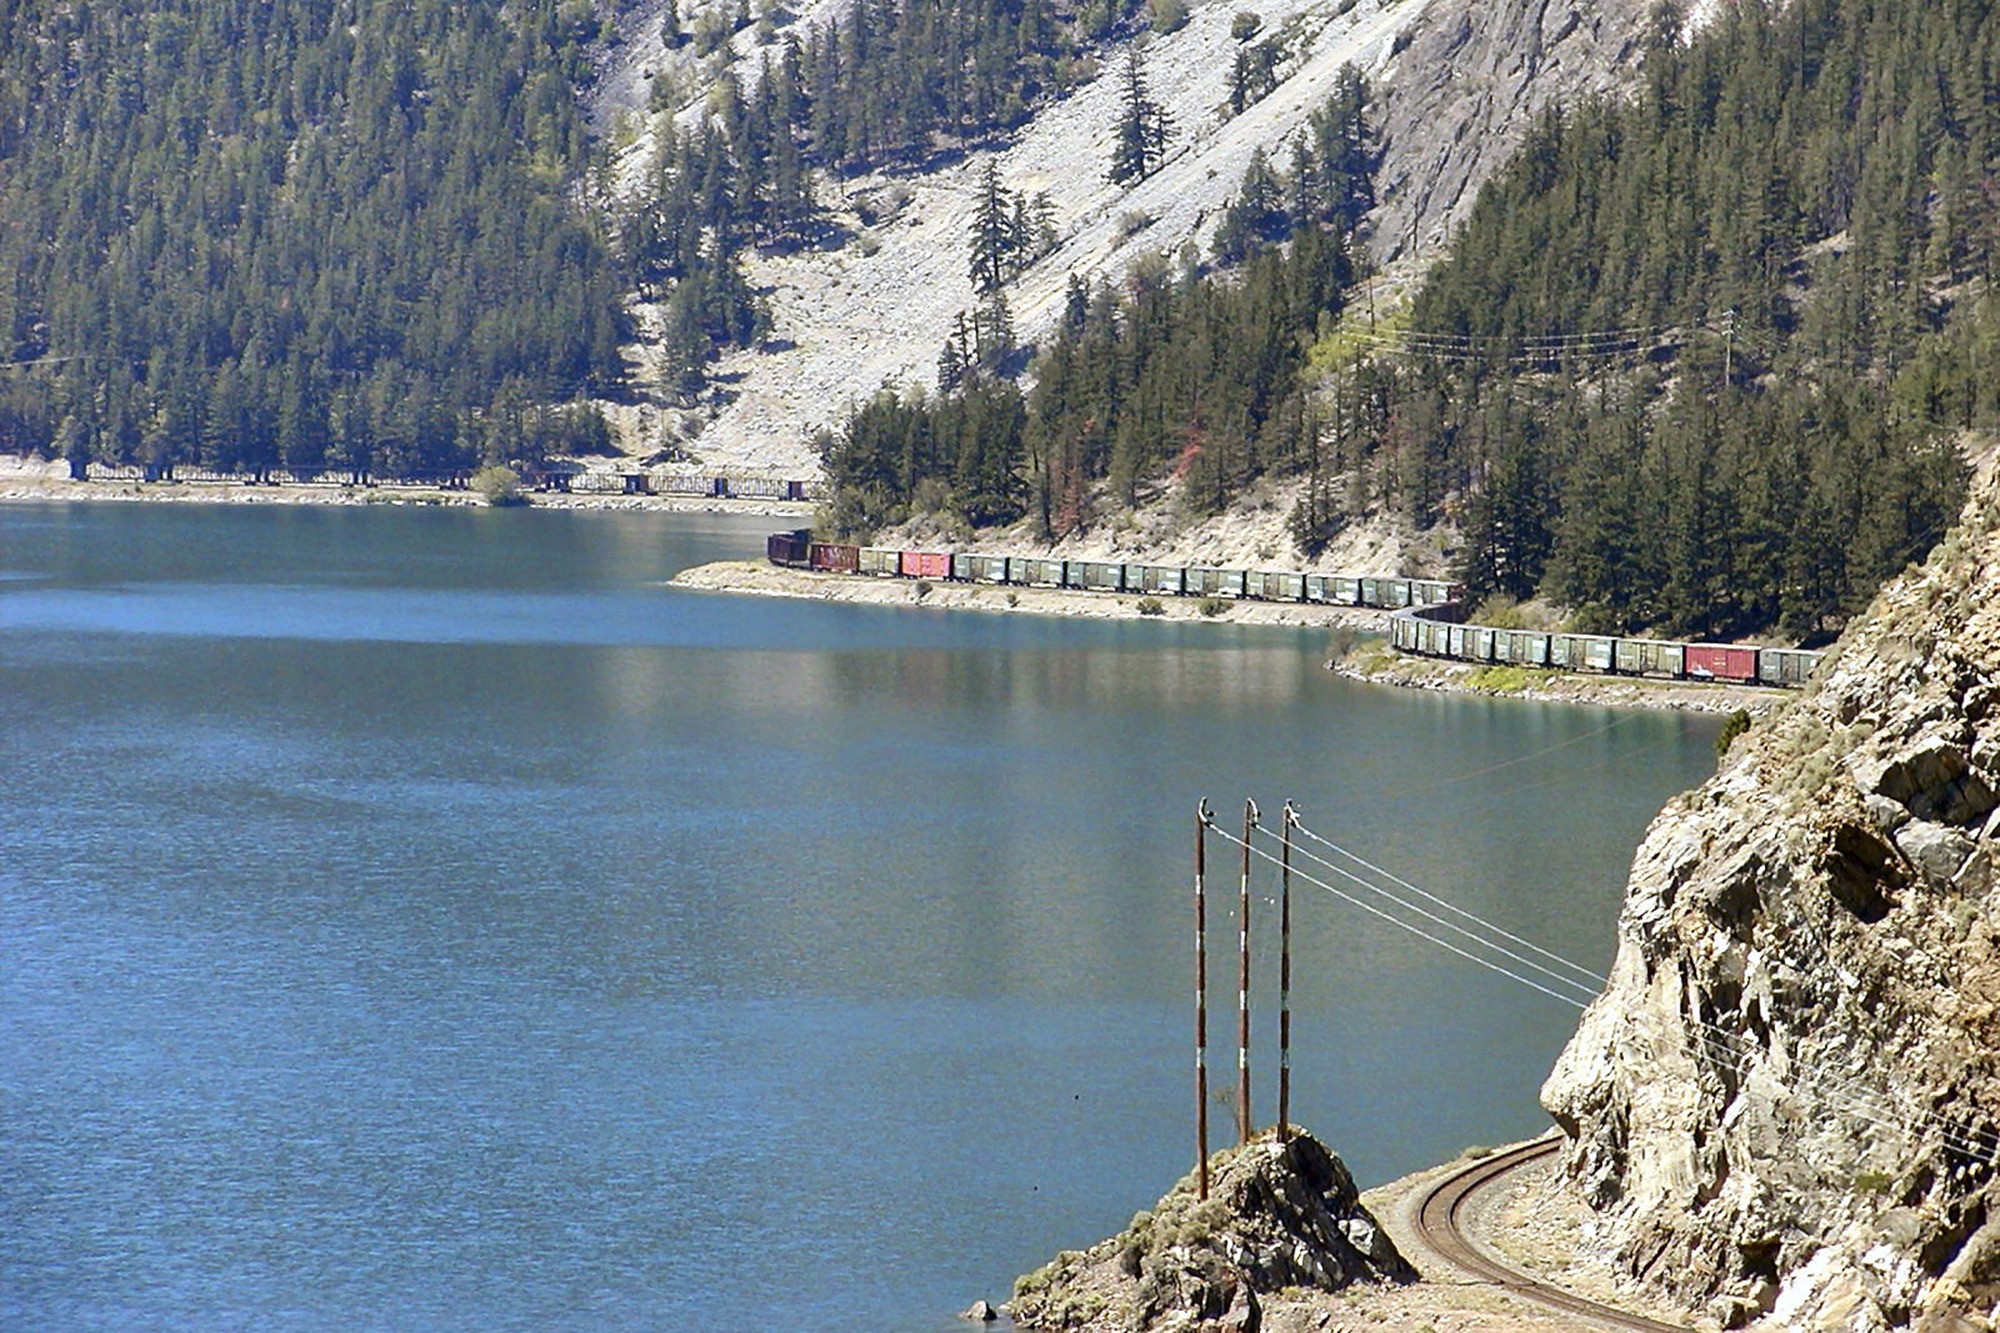
landscape, sea, water, wilderness, mountain, railroad, lake, train, mountain range, scenery, haze, fjord, reservoir, body of water, canada, loch, british columbia, lillooet, shore line, seton lake